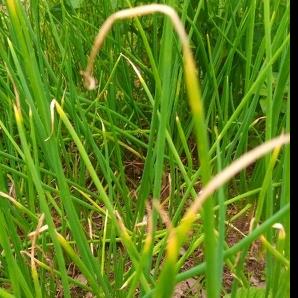
Crop: Onion
Condition: fusarium-d